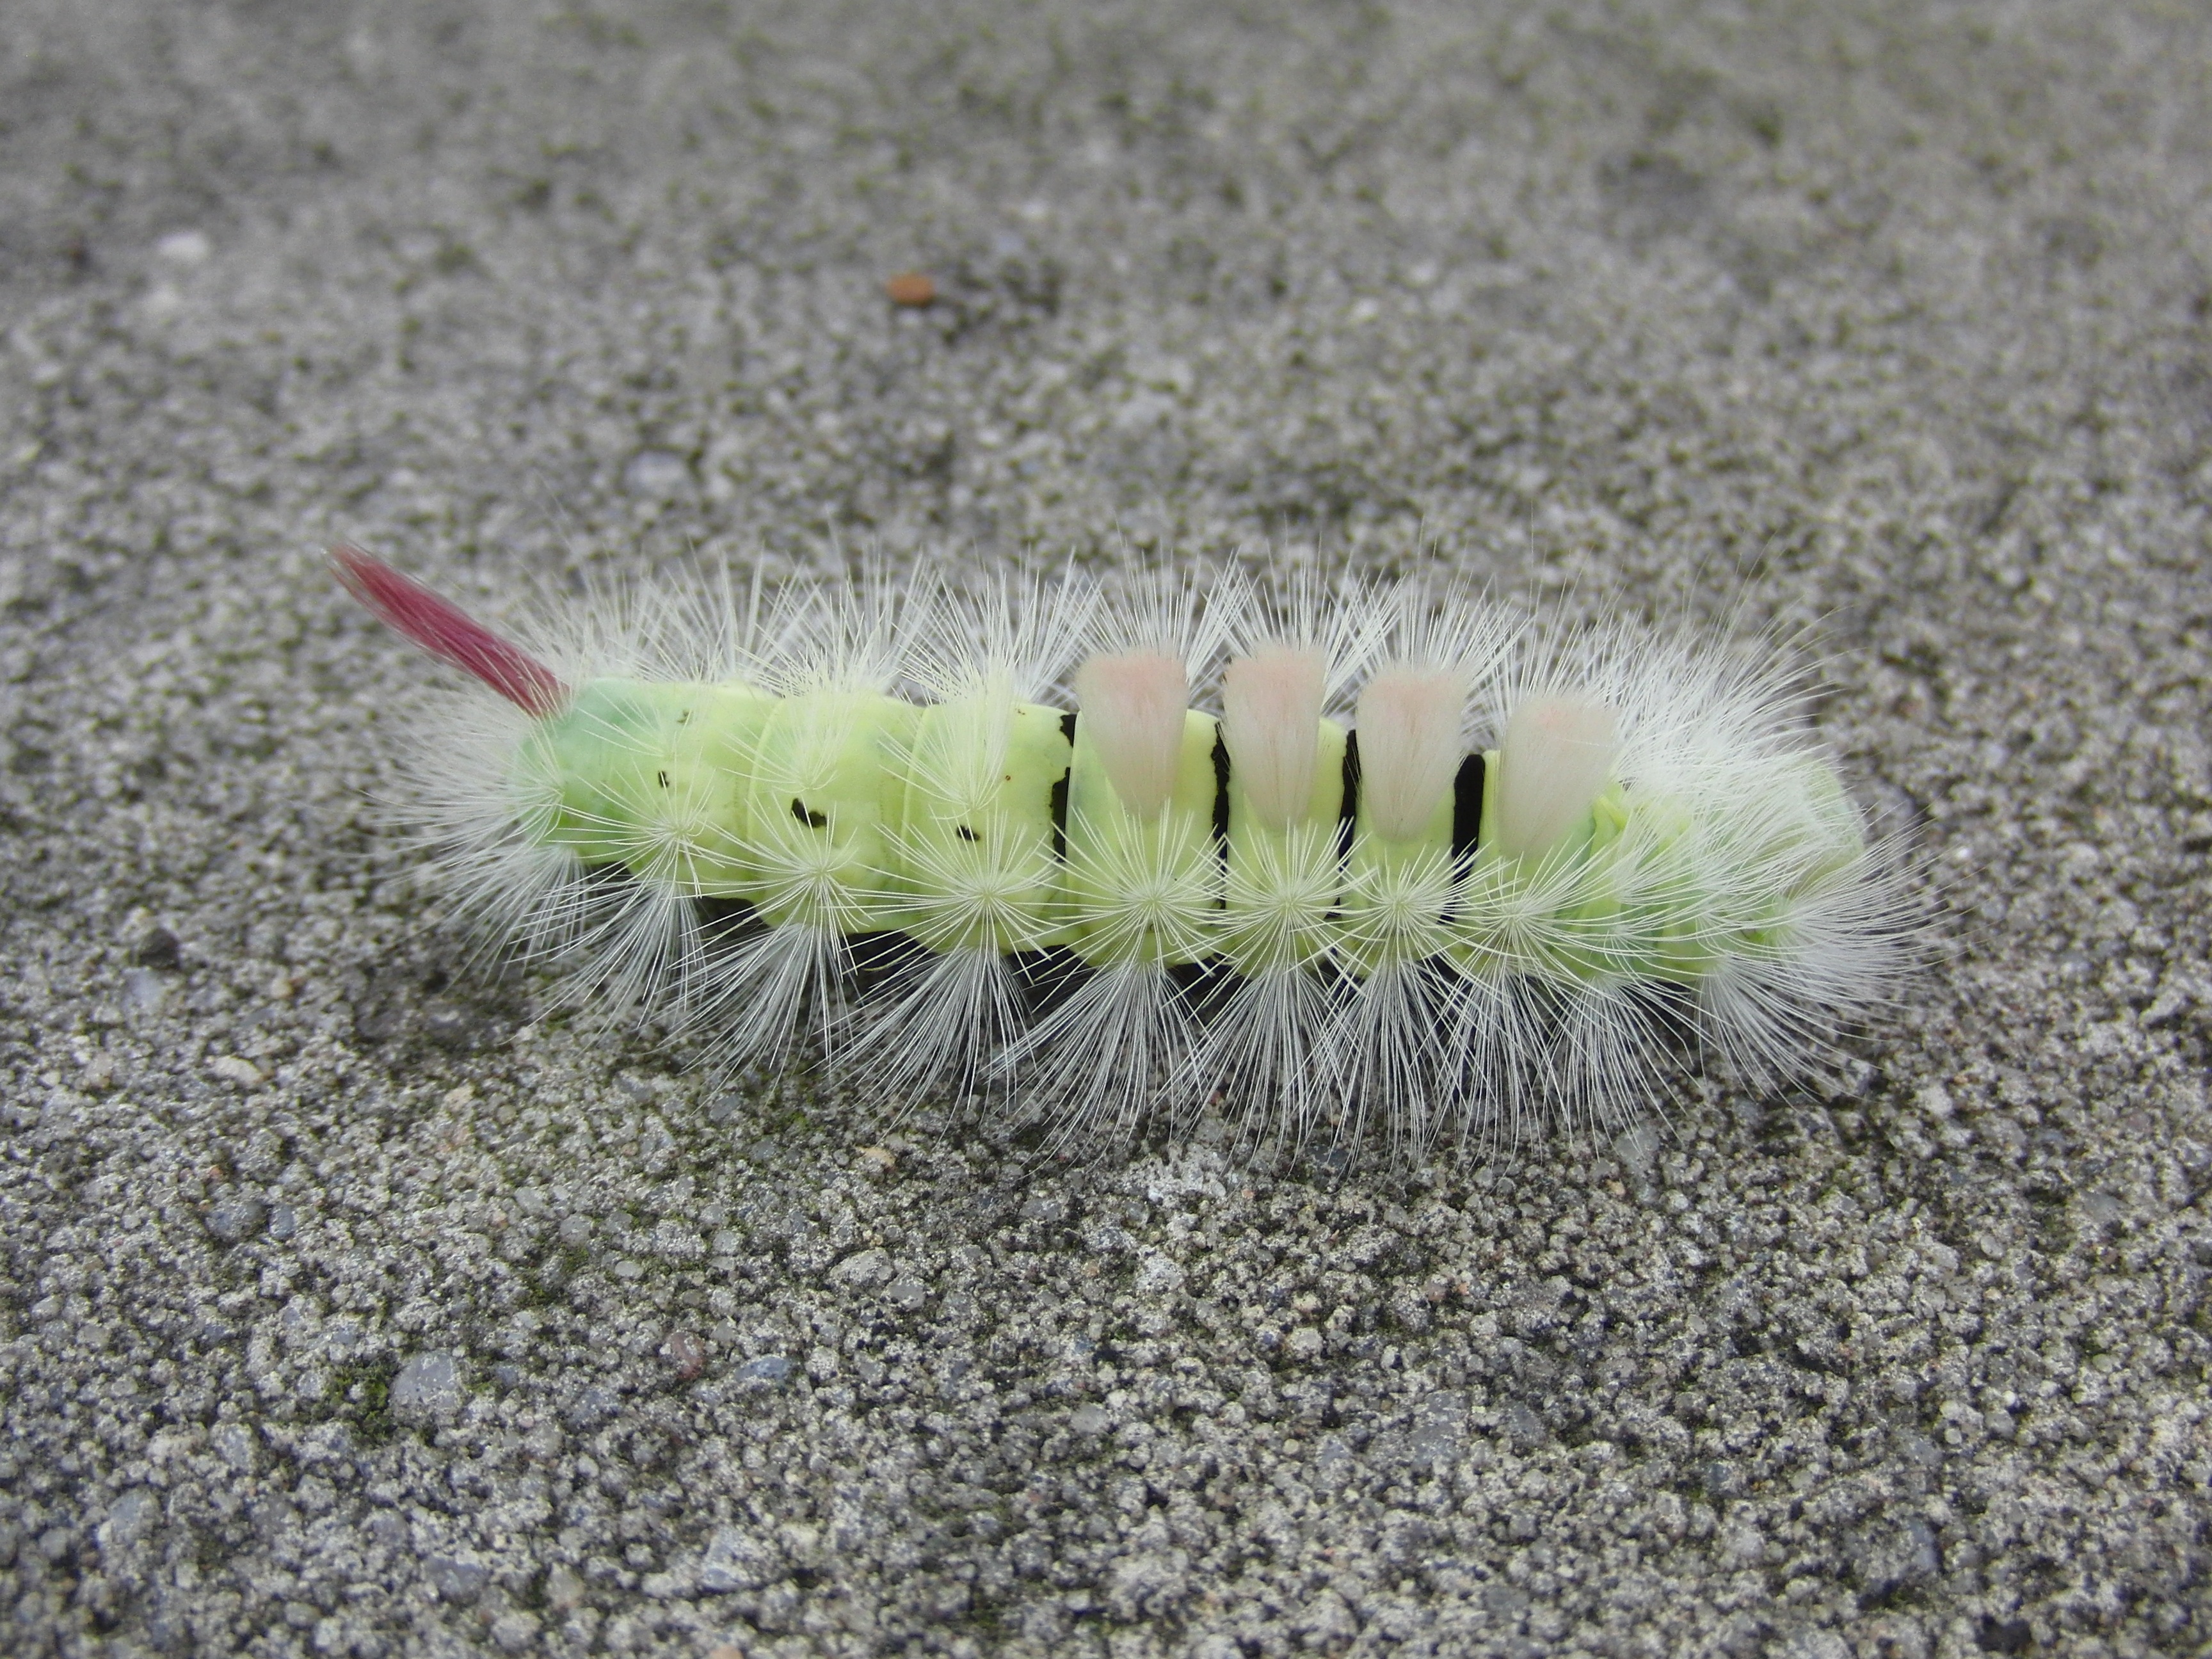
nature, animal, insect, moth, butterfly, fauna, invertebrate, caterpillar, larva, macro photography, moths and butterflies